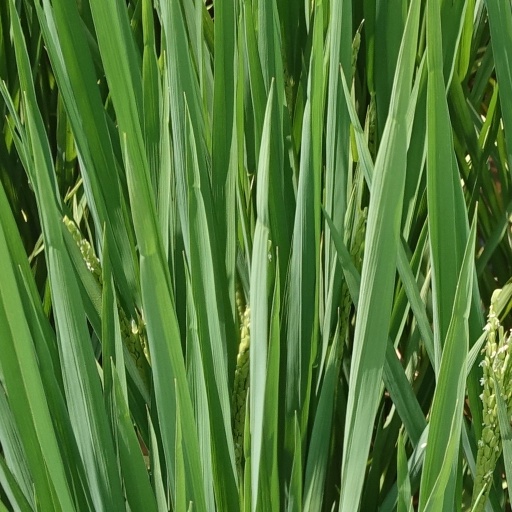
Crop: rice